Alexander Beauchamp Cameron

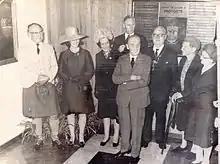
A G B Cameron

Alexander Beauchamp Cameron (1905–1981) was a Scottish artist. He was a portrait painter, watercolourist, master copier and exhibitor. He was commissioned by many famous Scots of the time, and his paintings were featured at the Royal Scottish Academy in Edinburgh and were bought and sold worldwide.